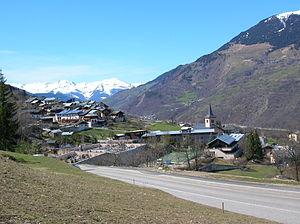
Courchevel est une station de sports d'hiver de la vallée de la Tarentaise située dans la commune de Courchevel, dans le département de la Savoie en région Auvergne-Rhône-Alpes. Première station française aménagée en site vierge en 1946, elle fait partie du domaine skiable des Trois-Vallées.